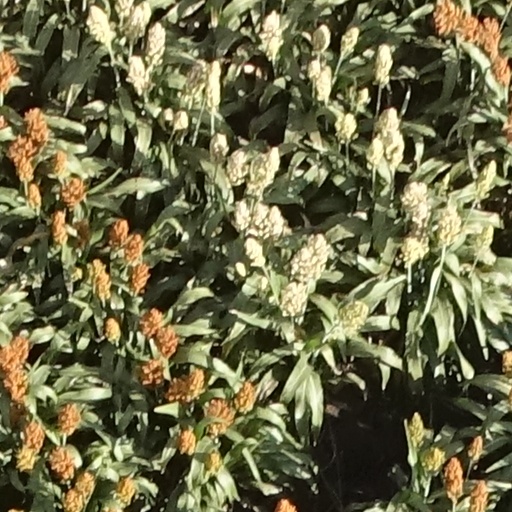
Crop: sorghum